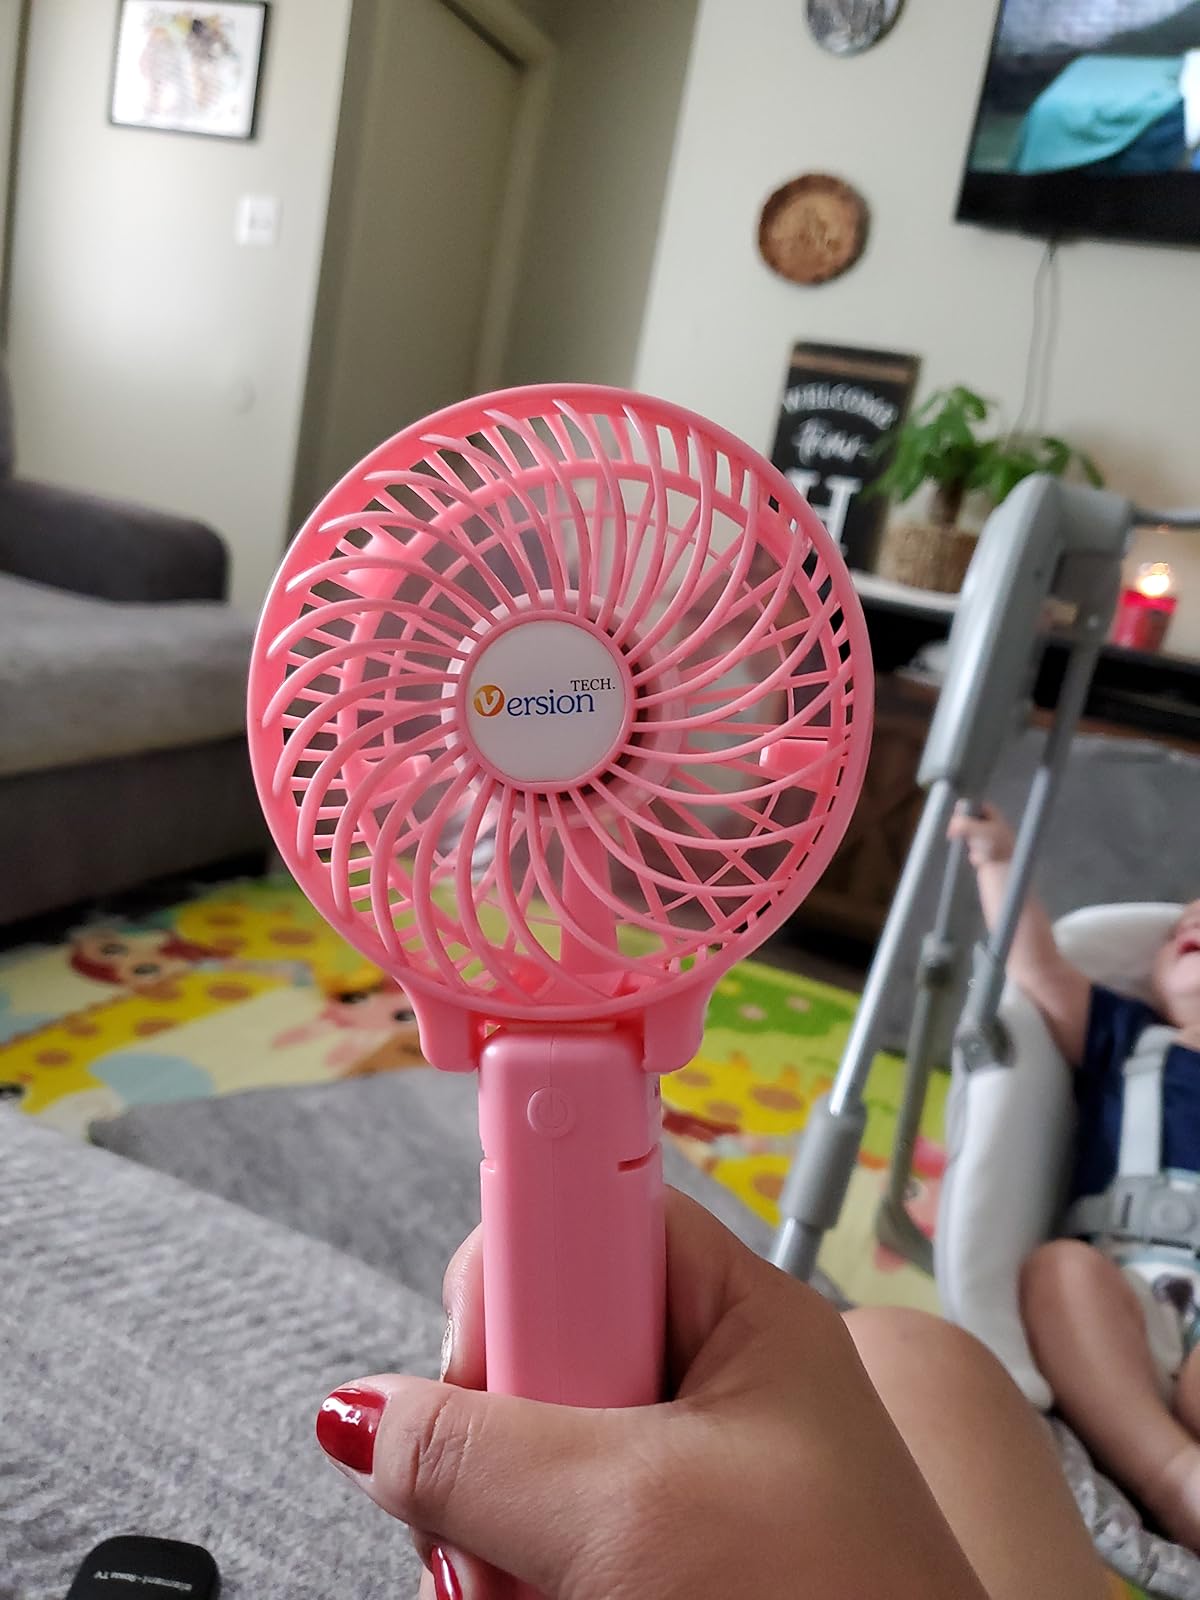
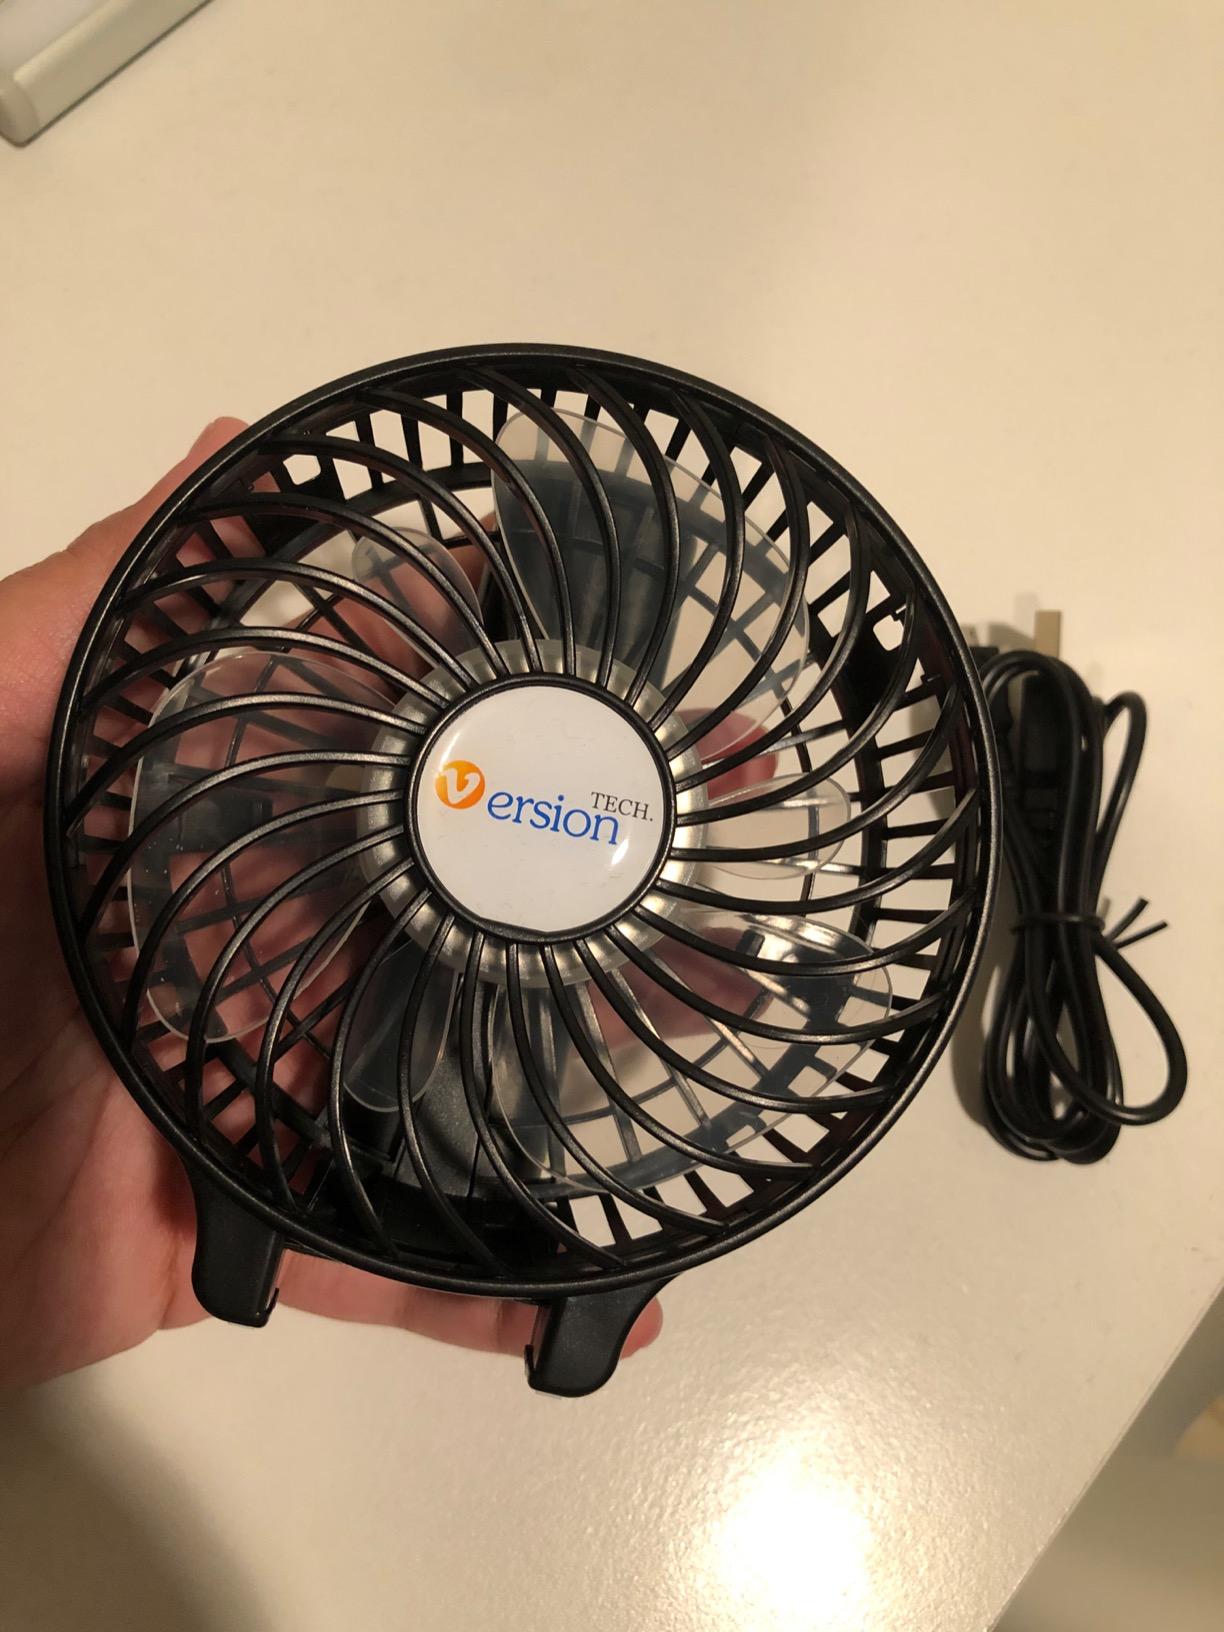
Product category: fan
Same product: no